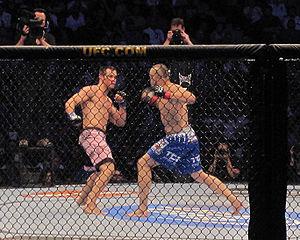
Chuck Liddell, né Charles David Liddell le 17 décembre 1969 à Santa Barbara en Californie, est un célèbre pratiquant de MMA aujourd'hui retraité. Il a combattu à l'Ultimate Fighting Championship et fut le champion des poids mi-lourds de février 2006 à mai 2007. Il est connu pour ses victoires contre notamment Wanderlei Silva, Tito Ortiz et Randy Couture.
Rich Jay Franklin II est un pratiquant américain d'arts martiaux mixtes, ceinture marron de jiu-jitsu brésilien et ancien champion des poids moyens de l'UFC.
UFC 115 : Liddell vs. Franklin est un évènement d'arts martiaux mixtes organisé par l'Ultimate Fighting Championship, s'étant déroulé le 12 juin 2010 à la General Motors Place de Vancouver.